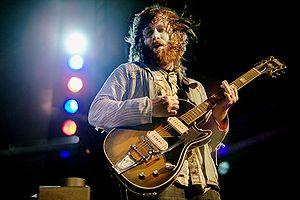
The Black Keys est un duo de blues rock américain, originaire d'Akron, dans l'État de l'Ohio. Le groupe est composé du chanteur et guitariste Dan Auerbach et du batteur Patrick Carney. Le nom du groupe provient d'un artiste schizophrène nommé Alfred McMoore que le duo connaissait et qui aurait laissé des messages incohérents sur le répondeur de leurs pères se référant à eux comme des « notes noires » quand il était en colère.